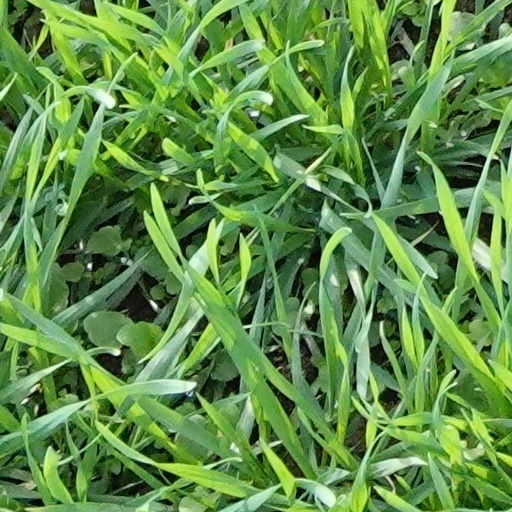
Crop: wheat